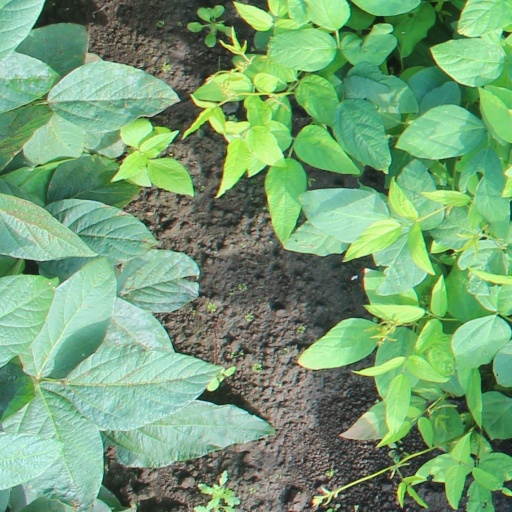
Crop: soybean